2 Chronicles 32

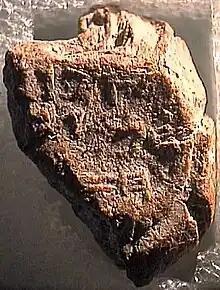
Stamped bulla sealed by a servant of King Hezekiah, Redondo Beach.

Extra-biblical sources specify Hezekiah by name, along with his reign and influence. "Historiographically, his reign is noteworthy for the convergence of a variety of biblical sources and diverse extrabiblical evidence often bearing on the same events. Significant data concerning Hezekiah appear in the Deuteronomistic History, the Chronicler, Isaiah, Assyrian annals and reliefs, Israelite epigraphy, and, increasingly, stratigraphy". Archaeologist Amihai Mazar calls the tensions between Assyria and Judah "one of the best-documented events of the Iron Age" and Hezekiah's story is one of the best to cross-reference with the rest of the Mid Eastern world's historical documents.